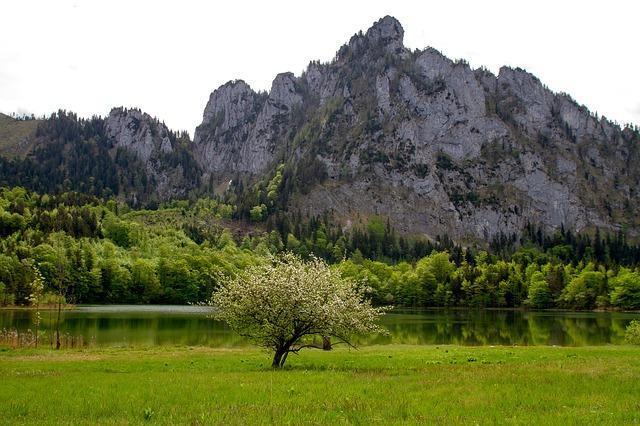
cat